British occupation of the Jordan Valley

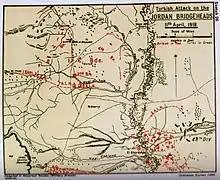
Falls map showing Ottoman attacks on the Jordan Bridgeheads, Auja and Mussallabeh

The climate did not affect the horses in a marked way but their rations, although plentiful, contained only a small proportion of pure grain with insufficient nutritional value and was too bulky and unpalatable. While others thought the forage was "all that could be desired" and water was plentiful and good. During mid summer when iron was too hot to handle and a hand placed on the back of a horse was positively painful, yet in the dust, the heat and the many diseases, in particular Surra fever which carried by the Surra fly which, in 1917 decimated the Ottoman transport killing as many as 42,000 camels in the Jordan Valley, the horses survived.